2004 United States Court of Appeals for the District of Columbia Circuit opinions of John Roberts

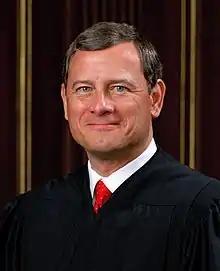
John G. Roberts, Jr.

John Roberts served his first and only full year on the United States Court of Appeals for the District of Columbia Circuit in 2004. The following are opinions written by Judge Roberts in 2004.